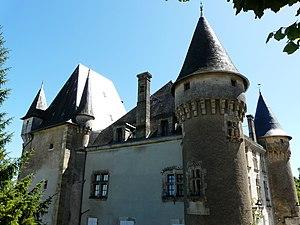
Le château de Vaucocour, Thiviers, Dordogne, France
Thiviers est une commune française située dans le département de la Dordogne, en région Nouvelle-Aquitaine.